Rhodes

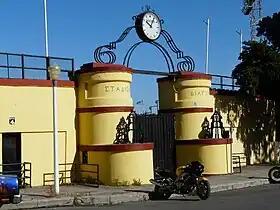
Diagoras Stadium in the city of Rhodes

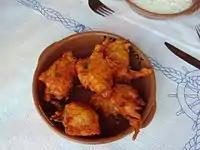
"Pitaroudia", a traditional chickpea dumpling from Rhodes and Dodecanese

Rhodes has five ports, three of them in Rhodes City, one in the west coast near Kamiros and one in east coast near Lardos.